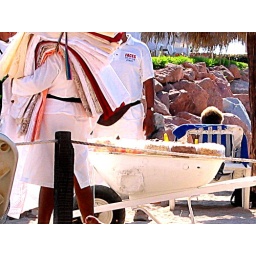
This is something new this year! lolThe vendor in the back ground is selling table cloths.